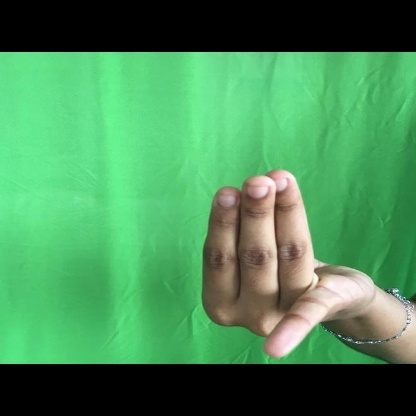
Mudra: Chaturam